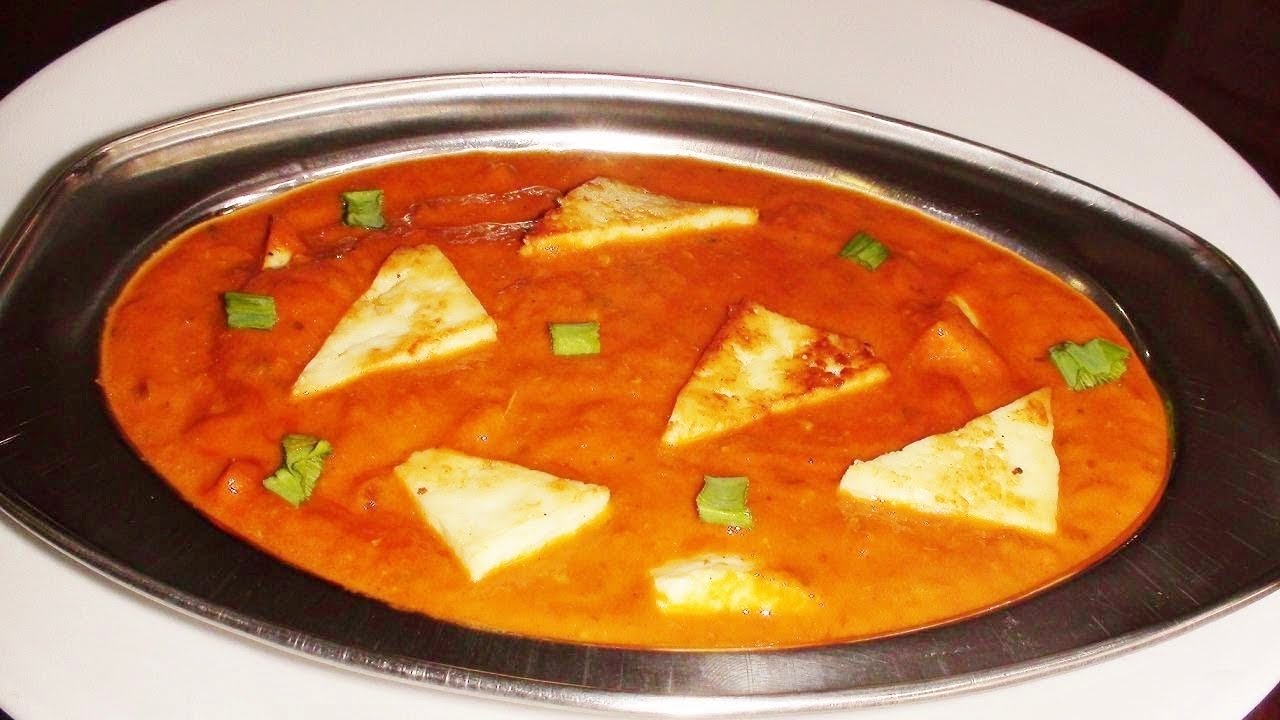
Dish: kadai_paneer